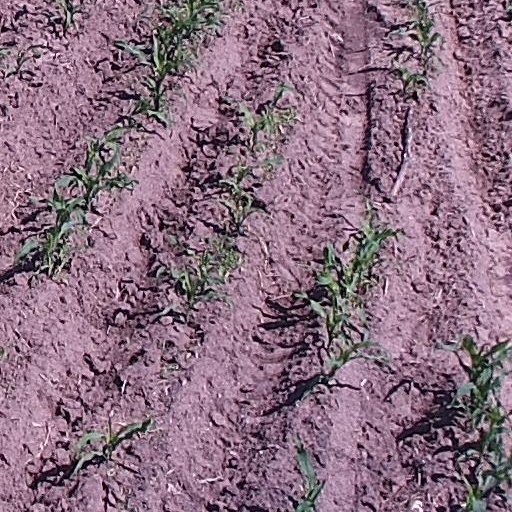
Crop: maize; corn